Agia Varvara, Nicosia

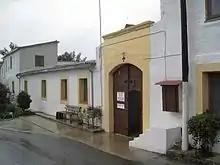
Ayia Varvara Orthodox Christian Monastery

Historic caverns are found in the region, and it is believed that the larger catacombs were made by the first Christians.